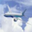
Label: airplane